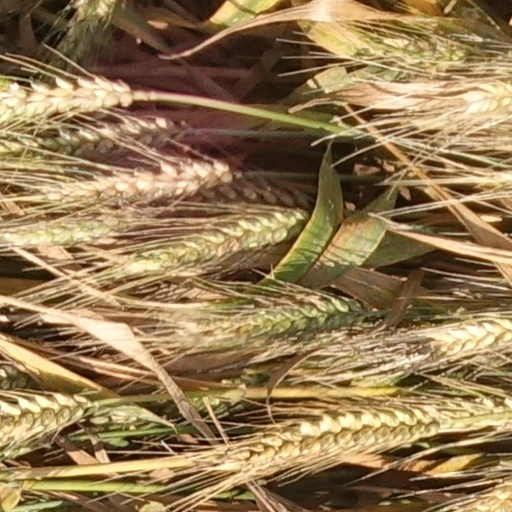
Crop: wheat